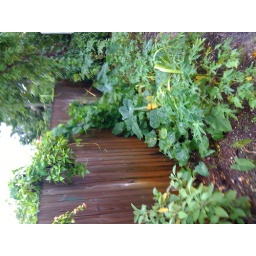
This is the tree that wont bare fruit and over 6 years old!